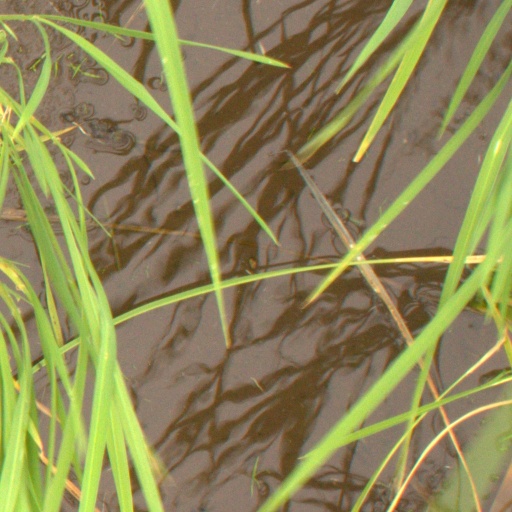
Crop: rice